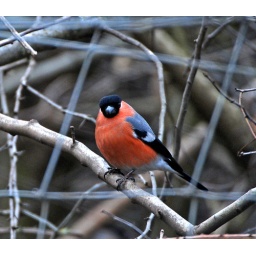
Taken from the drivers seat in the car park in very windy conditions, Ladywalk Nature Reserve, Hams Hall, Warwickshire